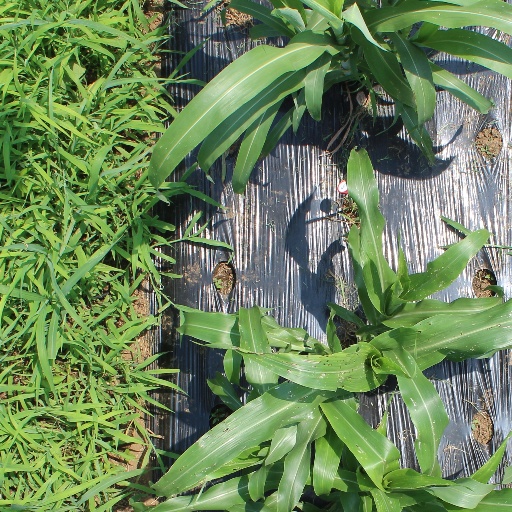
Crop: sorghum